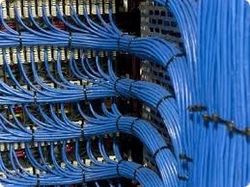
Label: Structured_Cabling_Services